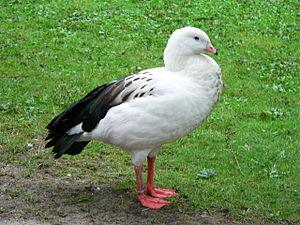
Le genre Chloephaga regroupe cinq espèces d'ouettes, oiseaux appartenant à la famille des Anatidae et à la sous-famille des Tadorninae.
Le parc national Los Glaciares est une aire protégée de 539 300 ha qui se situe dans la province de Santa Cruz, au sud-ouest de la Patagonie argentine, à la frontière chilienne. Ce parc englobe deux grands lacs d'origine glaciaire et quelques lacs plus réduits, ainsi que quelques montagnes mythiques, comme le Fitz Roy, de 3 405 m, et le Cerro Torre, de 3 102 m.